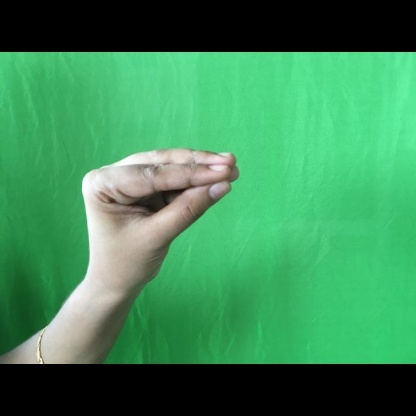
Mudra: Mukulam